Flag of the Karelo-Finnish Soviet Socialist Republic

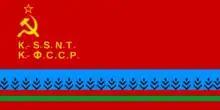
Proposed 1947 flag

On 13 March 1953, a new flag was adopted, it was a tricolour with a red stripe, a blue stripe, which made up 1:6 on the flag's height, and a green stripe, which made up 1:5 of the flag's height. On the red stripe, top left in the corner near the shaft there is a golden hammer and sickle and under them a red five-pointed star, framed by a golden border.